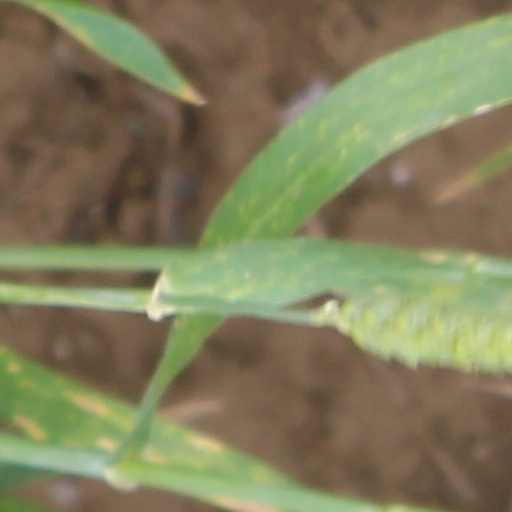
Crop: wheat